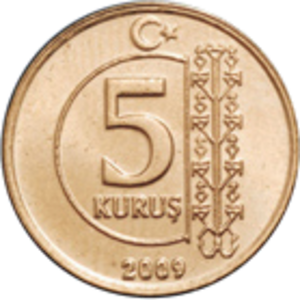
Les pièces de monnaie turques sont une des représentations physiques, avec les billets de banque, de la monnaie de Turquie.